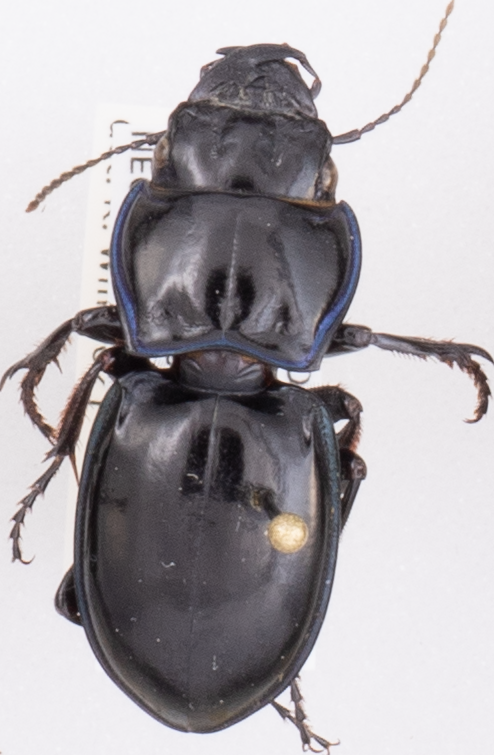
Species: Pasimachus elongatus
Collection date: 2020-07-15
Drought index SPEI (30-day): -1.93
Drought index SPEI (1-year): -1.22
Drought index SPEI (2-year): -0.24